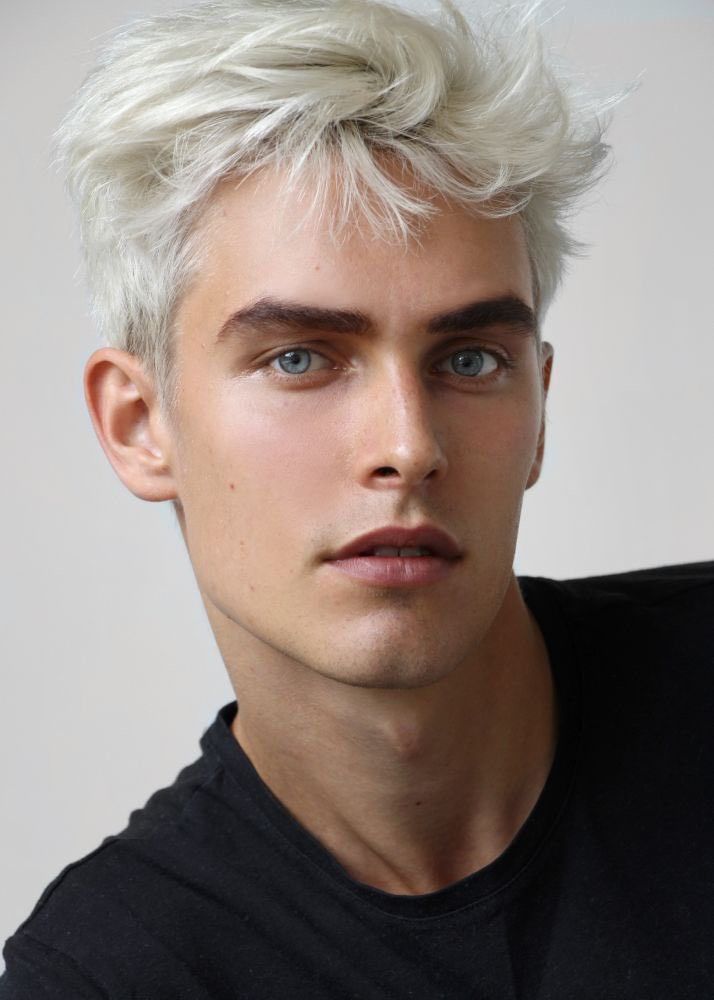
Portrait style: Real Portrait